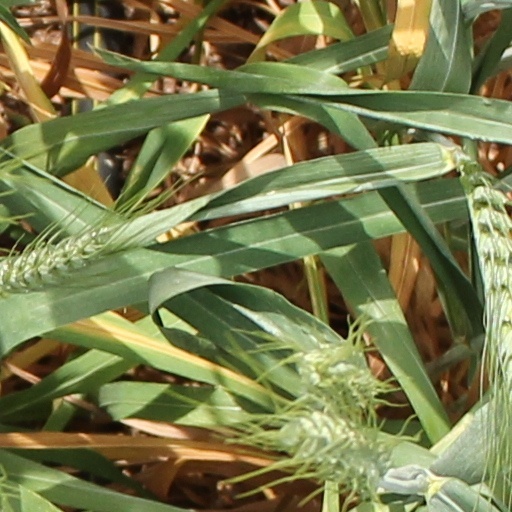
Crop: wheat